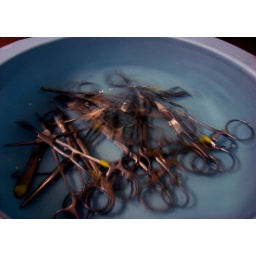
mostly forceps, submerged in a large bowl in the the doctor's sink at work.